Nat Kalan

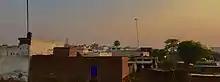
Jamia Masjid-e-Noor

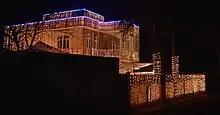
The famed Manj House located in the northern part of Nat Kalan

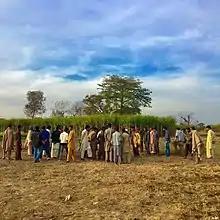
Villagers of Nat Kalan witnessing a dog fight in action

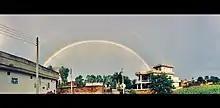
A rare double rainbow appearing in Nat Kalan

Khas-o-Khashak Zamane (خس و خاشاک زمانے), a novel by the famed Pakistani author Mustansar Hussain Tarar, focuses on 100 years of history and how the tragedy of partition affected the Nat Kalan village.